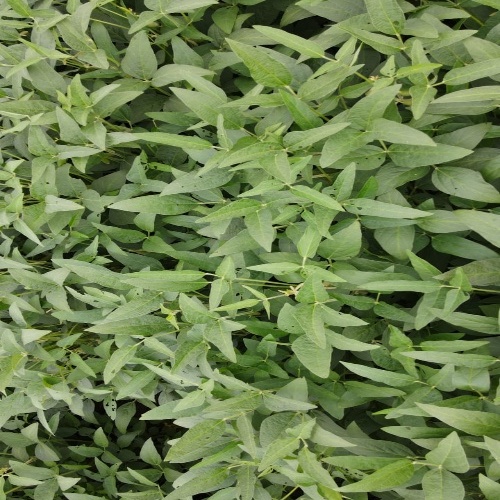
Label: Diabrotica_speciosa